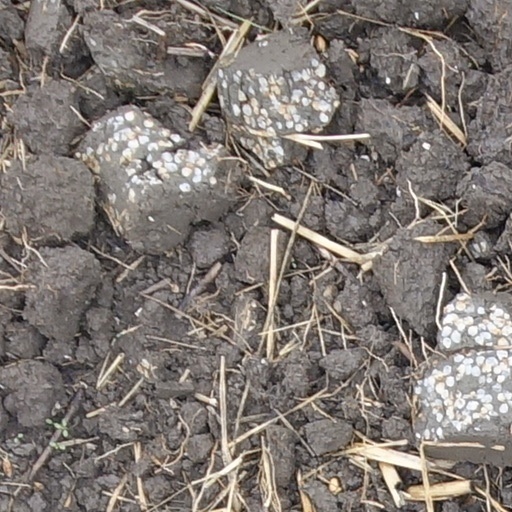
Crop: wheat